Battle of Smara (1979)

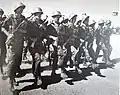
Polisario Front soldiers on parade in 1980.

The city had two significant roles: strategic and political. Smara is the holy city of Western Sahara, founded by Sheikh Ma El Aïnin, a prominent figure in the region's history known for leading the holy war against the colonizers. Morocco's claim to Western Sahara is partly based on Sheikh Ma El Aïnin, who accepted the kingdom's assistance in fighting the French in exchange for recognizing its sovereignty over Western Sahara and Mauritania. The city is situated in the center of the Seguia el-Hamra province, approximately 150 km east of Laâyoune and 250 km west of the Algerian border. Smara is located at a crossroads where desert routes converge, from east to west from Tindouf to Laâyoune and from north to south from Morocco to Bir Moghreïn and Atar in Mauritania. Furthermore, Smara is situated within the "useful triangle" of Laâyoune, Smara, and Boukraa, where the Boukraa phosphate mines are located. The world's longest conveyor belt, spanning 96 km, transports phosphate production from the mines to the port of Laâyoune.